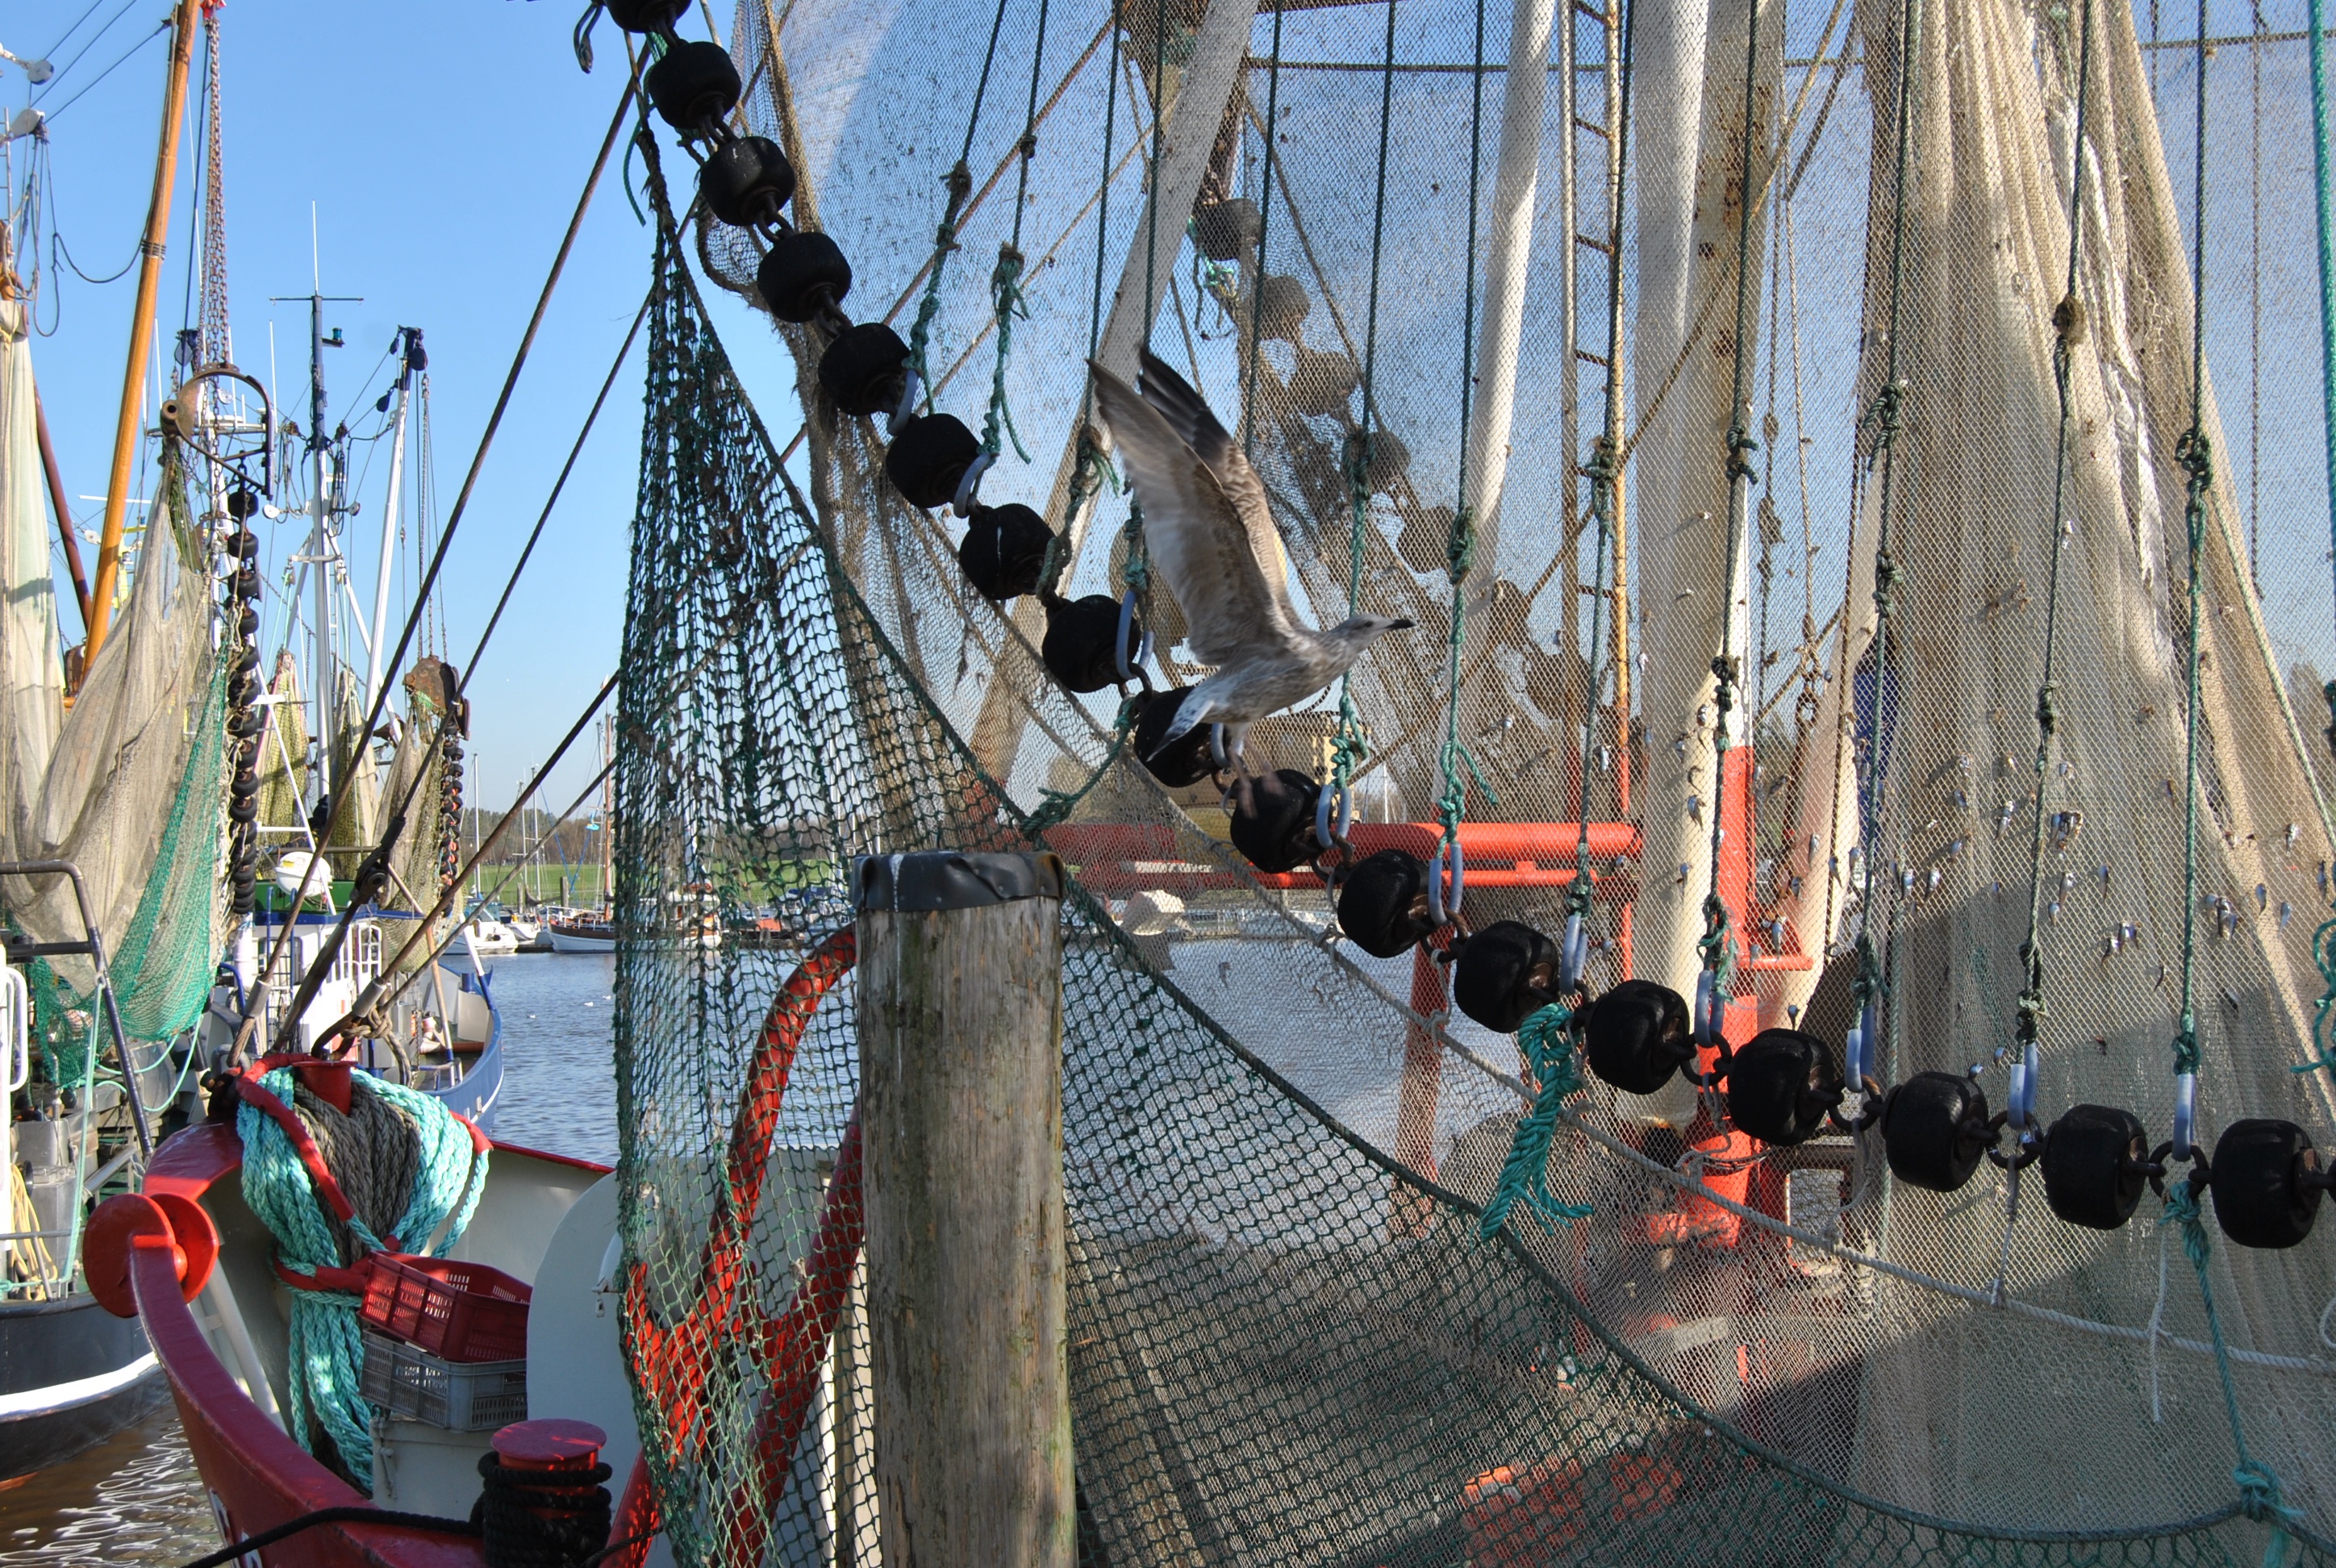
sea, boat, ship, seagull, vehicle, mast, sailboat, fishing boat, sail, watercraft, north sea, sailing ship, fishing net, networks, longship, tall ship, galleon, dry nets, caravel, viking ships